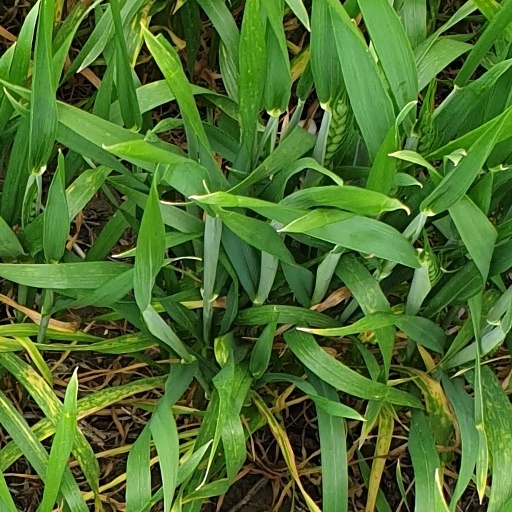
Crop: wheat